Madonna: Tears of a Clown

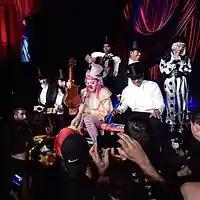
Madonna playing the ukulele while performing "Holiday", the show's final song.

Cameron Adams from News.com.au wrote: "[Madonna] poured much of her sadness into her intimate two-hour Tears of a Clown show, peppering emotional renditions of her hits with cheeky jokes and banter." In another article reviewing the show, Adams noted that Tears of a Clown was "the sort of thing you never thought you'd see a superstar do". He complimented Madonna's jokes, chatting about her life in-between songs, for being "raw and vulnerable" and confessed that it was "fascinating — and difficult — to watch. We're not used to Madonna on stage doing anything less than a fully rehearsed, slick stage show." Concluding the review, Adams believed that Tears of a Clown professed Madonna's touring direction into the future. Writing for "The Independent" Nick Levine noticed that the singer "tested out her stand-up comedy skills with a series of risqué jokes and took the opportunity to defend her controversial fashion sense." Debbie Cuthbertson from "The Sydney Morning Herald" gave a positive review of the show, saying "For the queen of self-control, it was an open, at times even vulnerable insight into her persona. She seemed relaxed, drinking Cosmopolitans as she spoke at length between songs." Cuthbertson also commended the choice of Forum Theatre as a venue believing it to be "inspired, and her crew lit up the grand old dame in a way that showcased all her delicate charms in a way I can't recall any other act having ever done."